Musée Gadagne

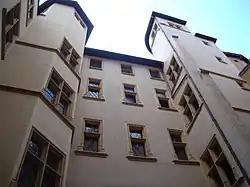
Facade of the museum

The Musée Gadagne is a museum located in the center of the Vieux Lyon, in the Saint-Jean quarter, in the 5th arrondissement of Lyon, France. It is composed of the Musée d'Histoire de Lyon (Museum of Lyon History) and the Musée des Marionnettes du monde (World Puppet Museum). The building was classified as a historic monument in 1920. It was acquired by the city of Lyon between 1902, and 1941. After it was determined to be in need of repair, the museum closed in 1998 for more than ten years for renovation and expansion. It was re-opened on 12 June 2009.